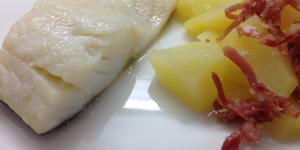
bacalao confitado